History of the New York Giants

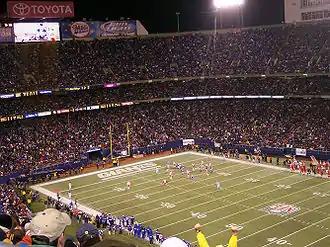
Giants Stadium was home to the Giants from 1976 to 2009.

In the strike-shortened 1982 season, the Giants lost their first two games before the strike, and their first game upon returning. They won their next three games to even their record at 3–3. Perkins then announced that he was leaving to take the head coaching job at Alabama after the season (replacing the legendary Bear Bryant in that capacity), and the team lost the next two games, effectively eliminating them from the playoffs (despite defeating the Eagles in the season finale to go 4–5). Taylor remained a bright spot, repeating as the league's Defensive Player of the Year. Young chose Bill Parcells, the Giants' defensive coordinator, as the team's new head coach.